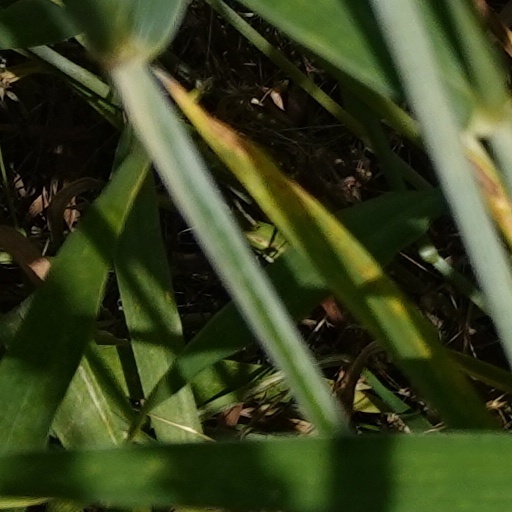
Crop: wheat